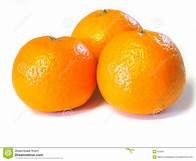
Label: mandarine